Alpha-synuclein

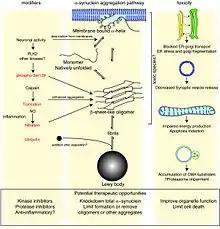
Events in α-synuclein toxicity.

Self-replicating "prion-like" amyloid assemblies of alpha-synuclein have been described that are invisible to the amyloid dye Thioflavin T and that can acutely spread in neurons in vitro and in vivo.